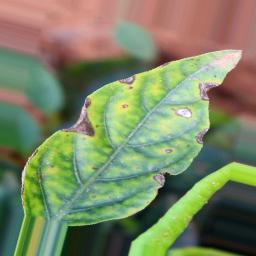
Label: nutritional